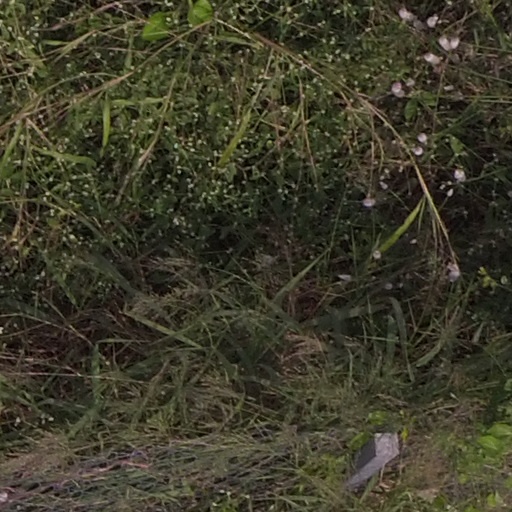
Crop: maize; corn